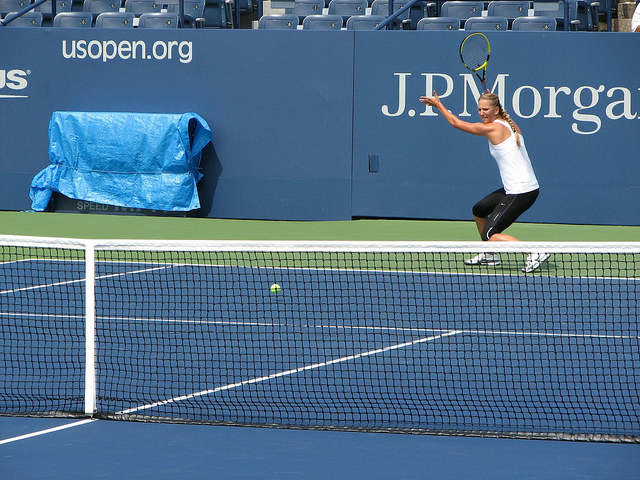
một người phụ nữ đang giơ vợt lên cao và quan sát quả bóng tennis